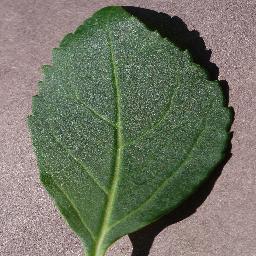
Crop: cherry
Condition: (including_sour)_healthy